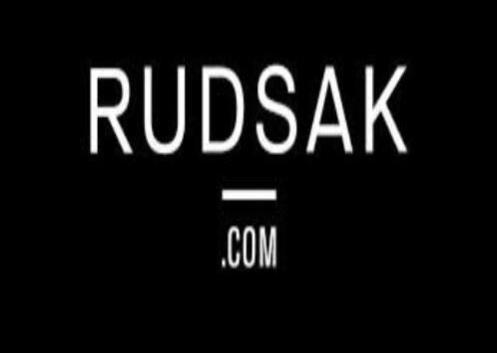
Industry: Clothes